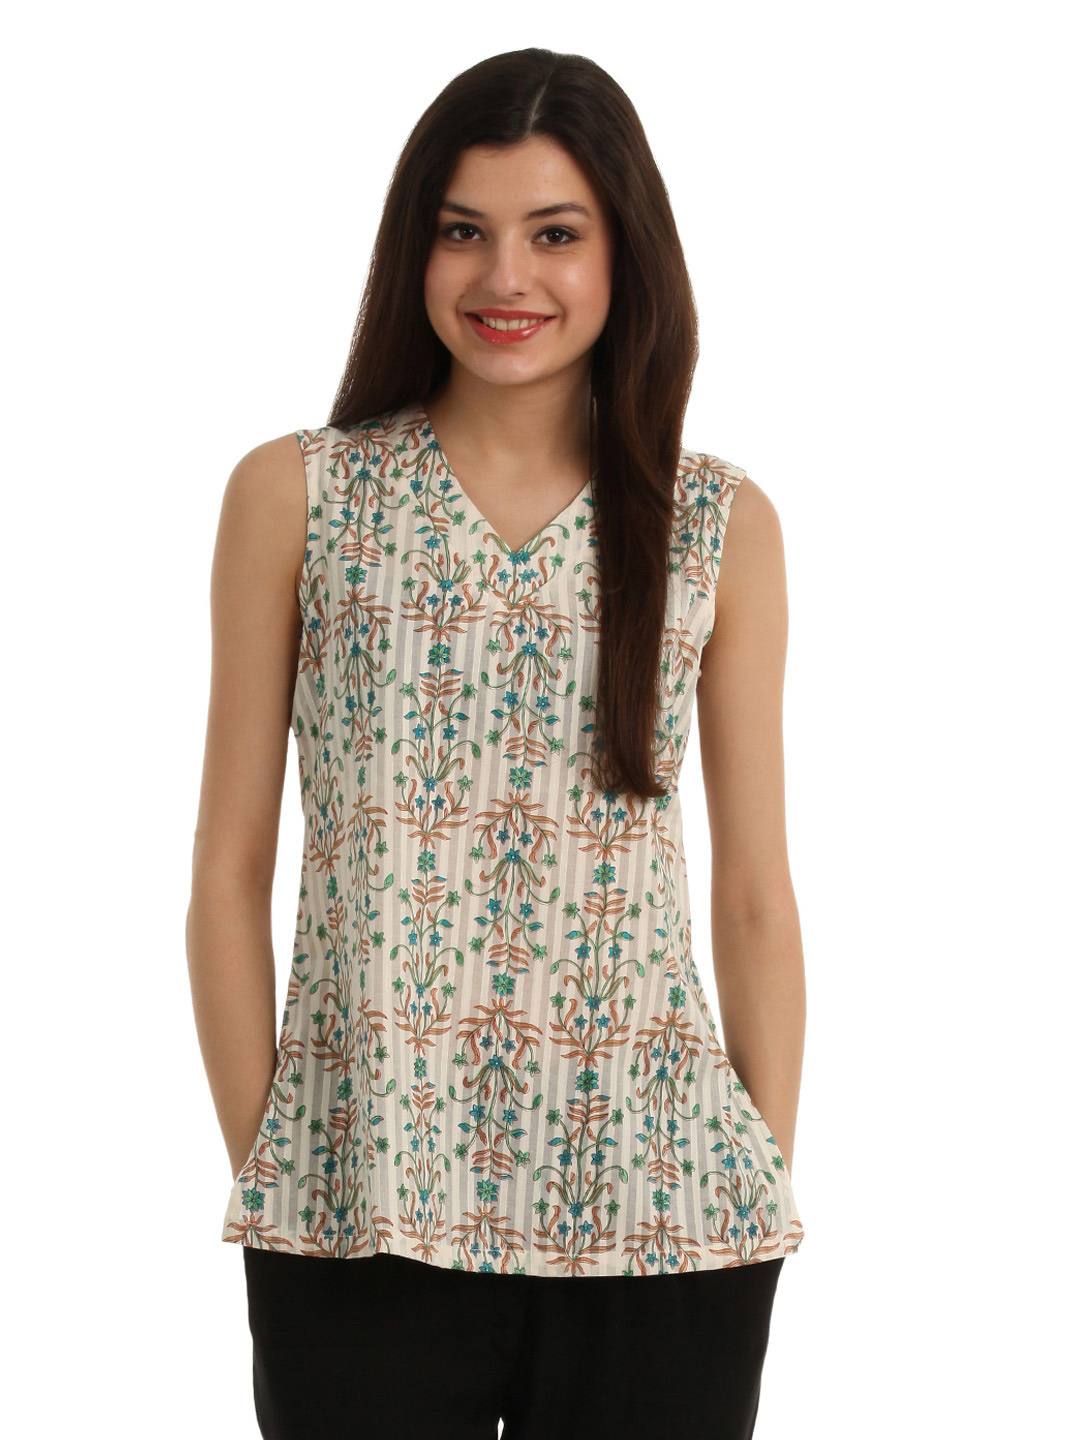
Fabindia Women White Printed Kurti
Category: Apparel / Topwear / Kurtis
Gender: Women
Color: White
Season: Summer 2012
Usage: Ethnic